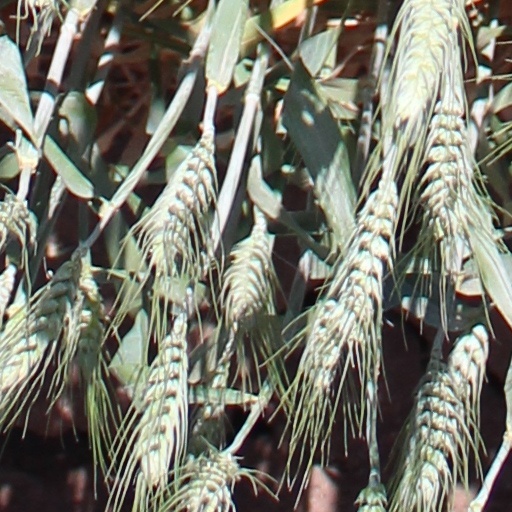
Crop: wheat